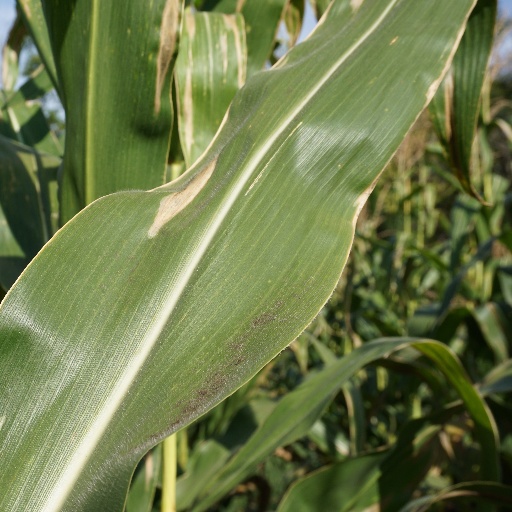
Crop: maize; corn